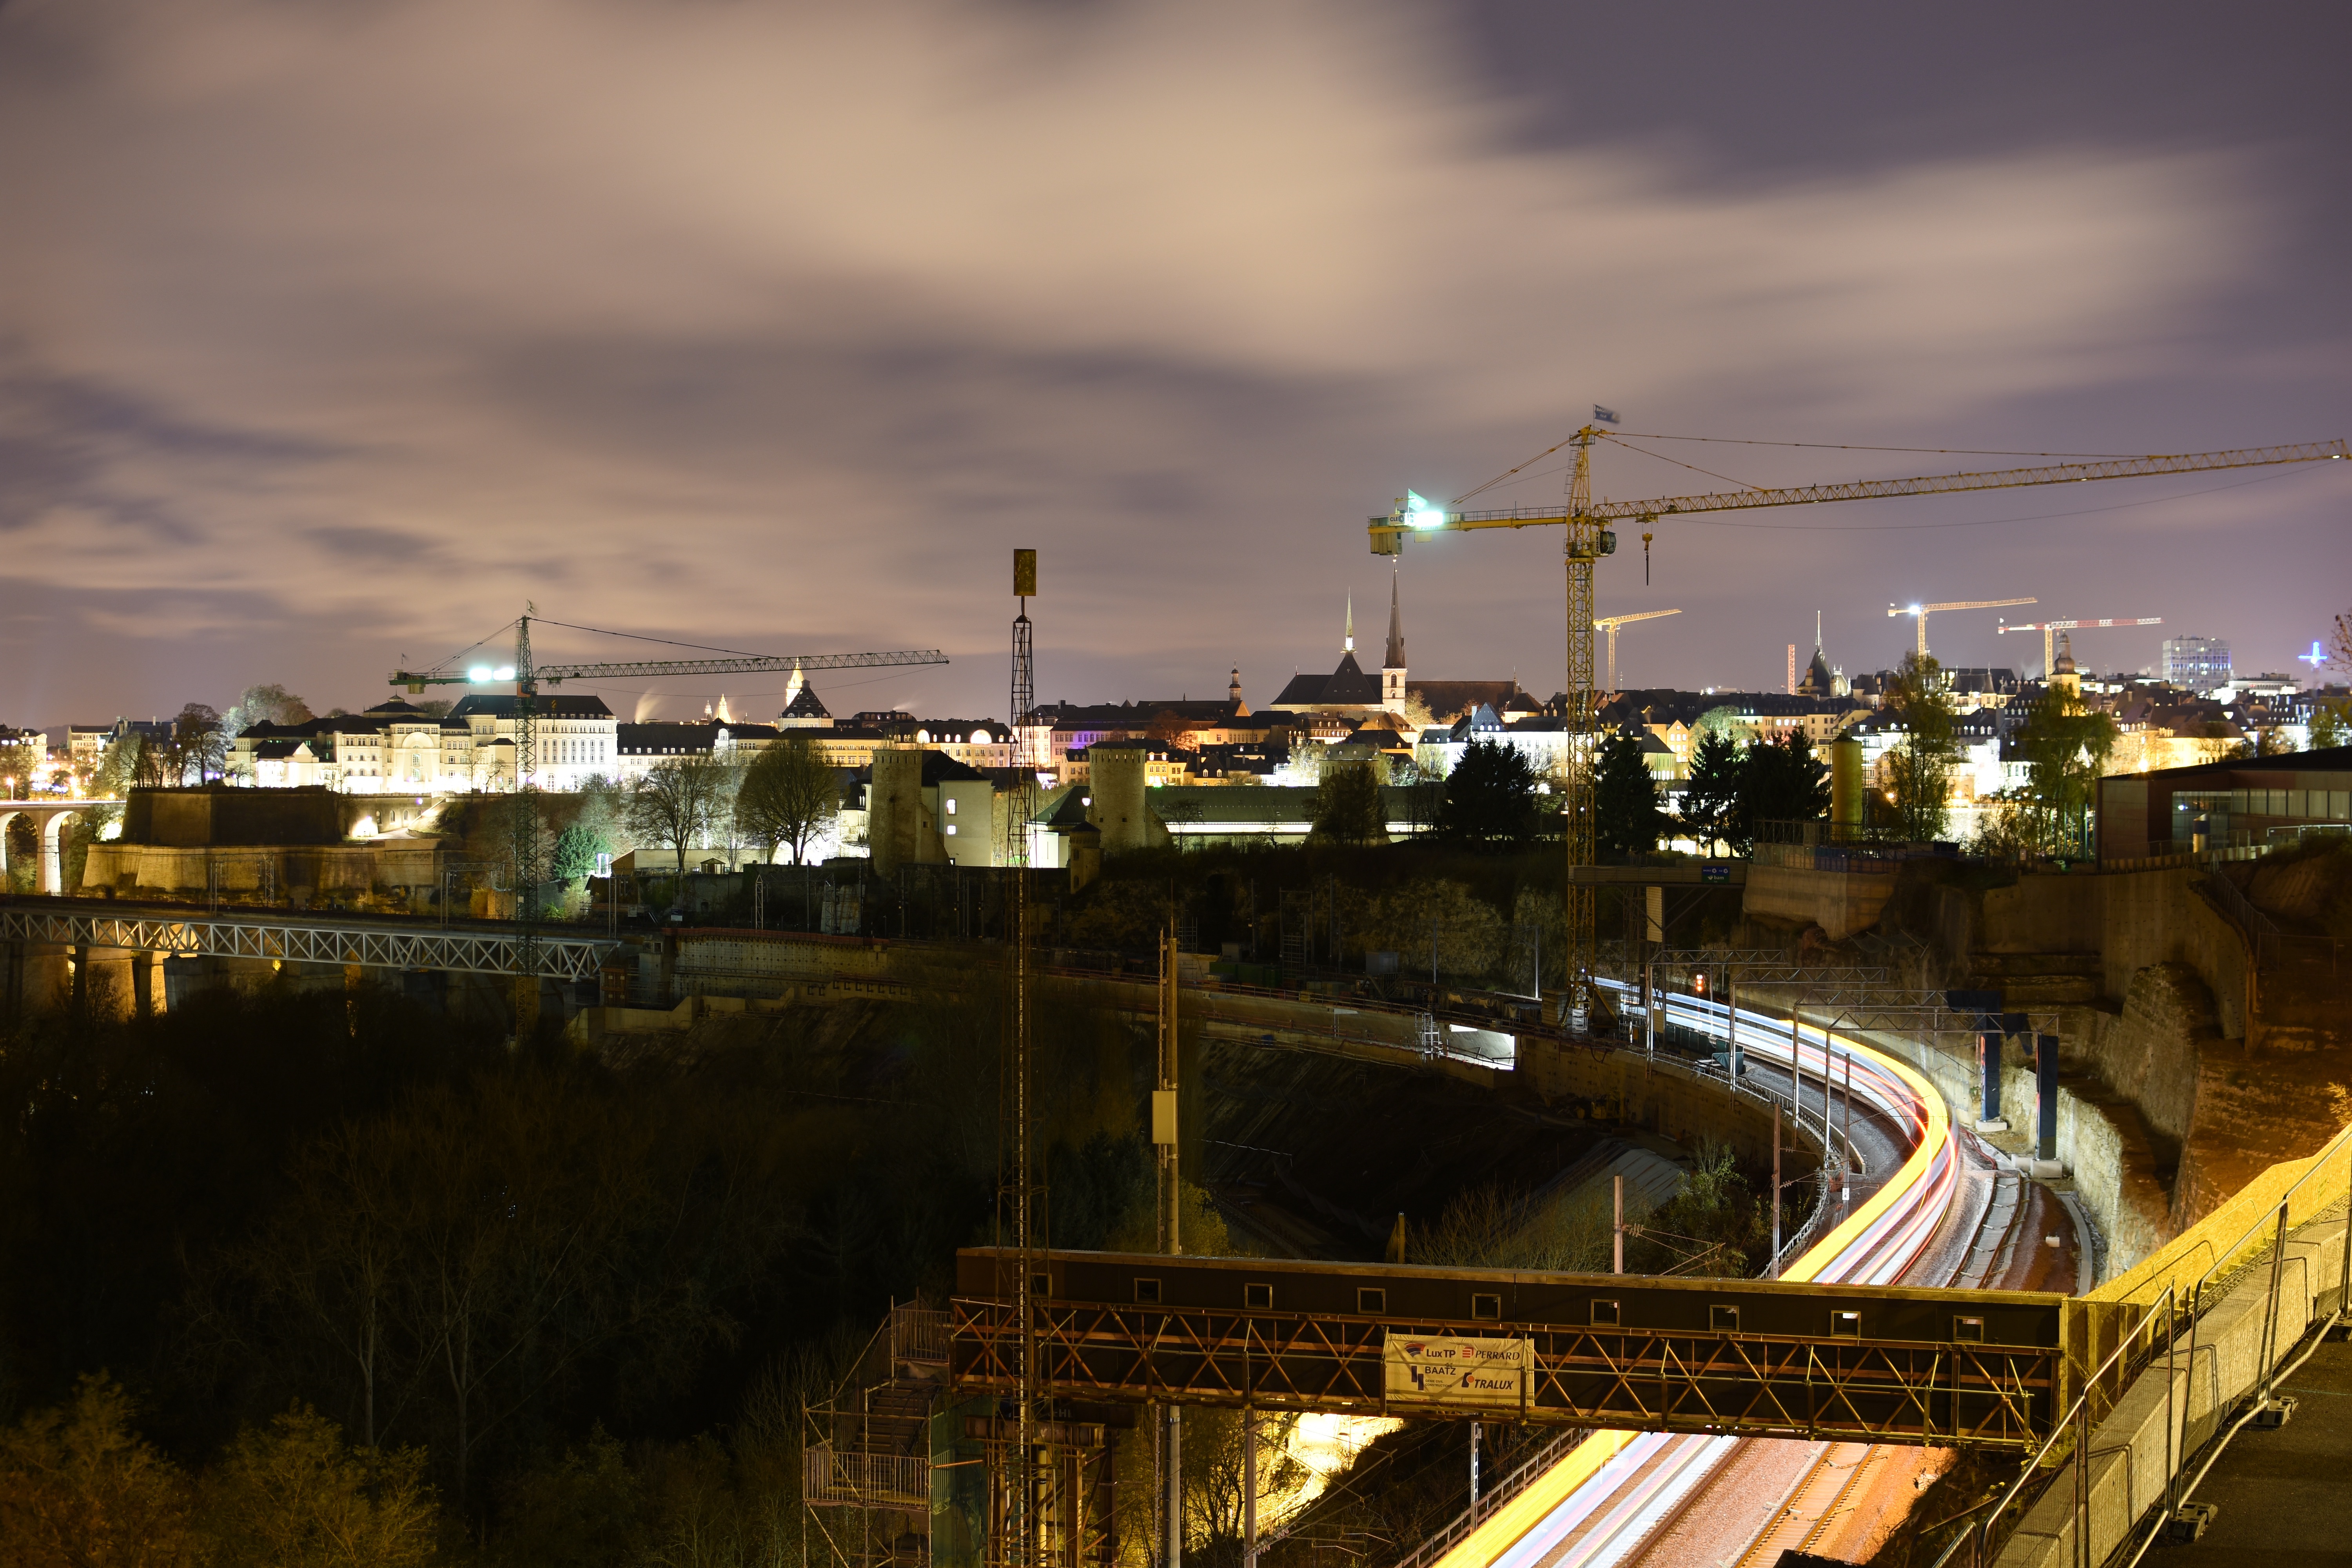
sunset, bridge, skyline, night, morning, city, river, cityscape, downtown, dusk, evening, reflection, waterway, urban area, human settlement